Gísla saga

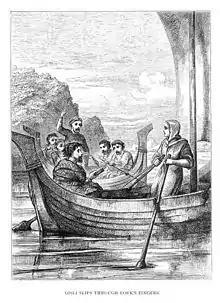
Gisli slips through Bork's fingers.

In order to avenge the death of Vestein, a man to whom he is bound, Gisli murders Thorgrim and escapes into the night without being discovered. However, Thordis, Gisli’s widowed sister, suspects that Gisli must have murdered her husband, and tells her new husband, Thorgrim's brother Bork. Bork is persuaded to pursue a lawsuit of outlawry, rather than attempt to kill Gisli at once. Once Gisli is outlawed he constantly runs from a group of men who wish to find and murder him, led by Bork. This task proves to be more difficult than perceived, as they are unable to locate Gisli in his various hiding places. While Gisli is on the run, Vestein's two sons decide to seek their own vengeance for their father's murder. The two boys murder Thorkel. Both Bork and Gisli wish to avenge the death, but others, relatives of Vestein such as Gisli's wife Aud, discourage it and nothing is done. Gisli says that it is just as well that he has not met nor will ever meet the lads. The lads' fates are mentioned on the last page of the saga.